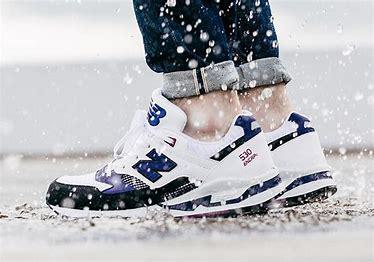
Brand: New
Model: Balance New Balance 530 Marathon